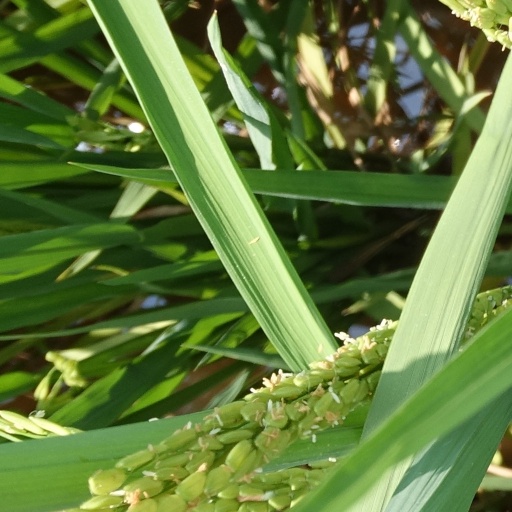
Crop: rice